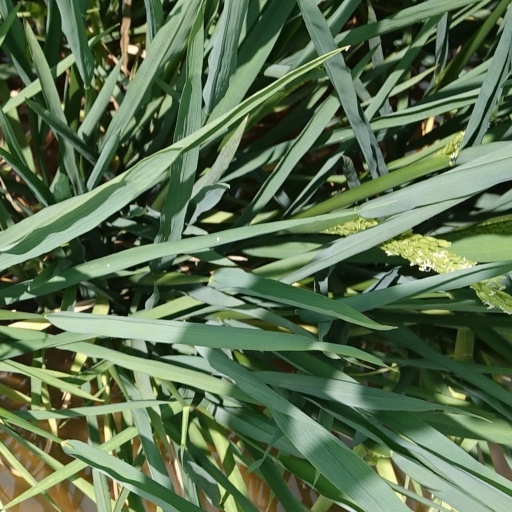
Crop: rice